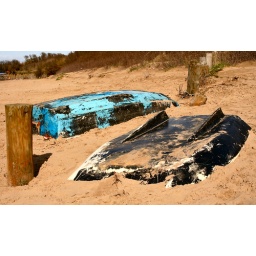
Old boats buried in the sand at Uphill Beach.